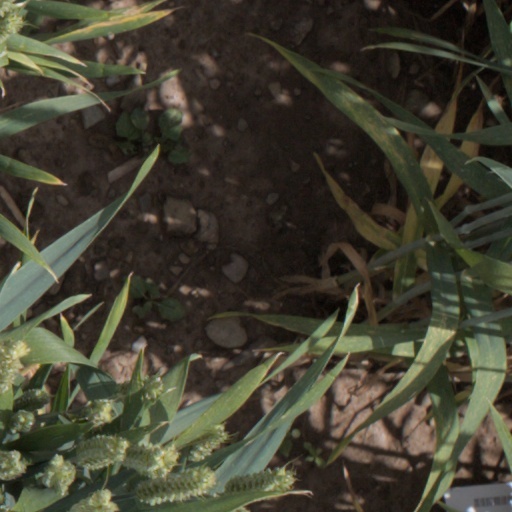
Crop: wheat